Roderick Deane

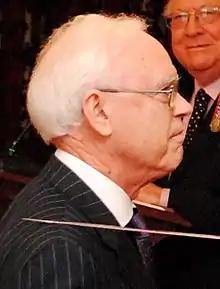

Sir Roderick Sheldon Deane (born 8 April 1941) is a New Zealand economist, public servant, and businessman who was influential in public sector reform during the Rogernomics reforms of the Fourth Labour Government. He served as deputy governor of the Reserve Bank of New Zealand during the Third National Government, as Chairman of the State Services Commission and CEO of the Electricity Corporation of New Zealand during the Fourth Labour Government, and as CEO and chairman of Telecom New Zealand after its privatisation.